Star Gazers

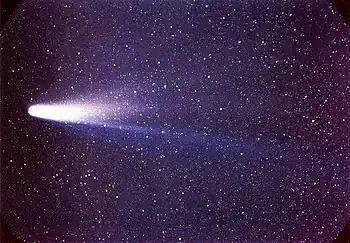
Halley's comet

The show is produced in advance and one month of episodes is transmitted to PBS stations and others approximately two weeks prior to broadcast. The show is broadcast on over 200 PBS stations. It is also available on NASA's Central Operation of Resources for Educators, VOA TV and the Armed Forces Network. Individuals can download the show free from the official website, view the program on YouTube or watch the show's video podcast feed through most podcast providers.